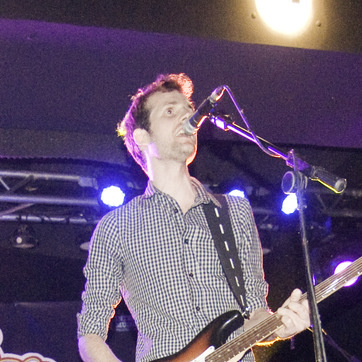
Material: skin